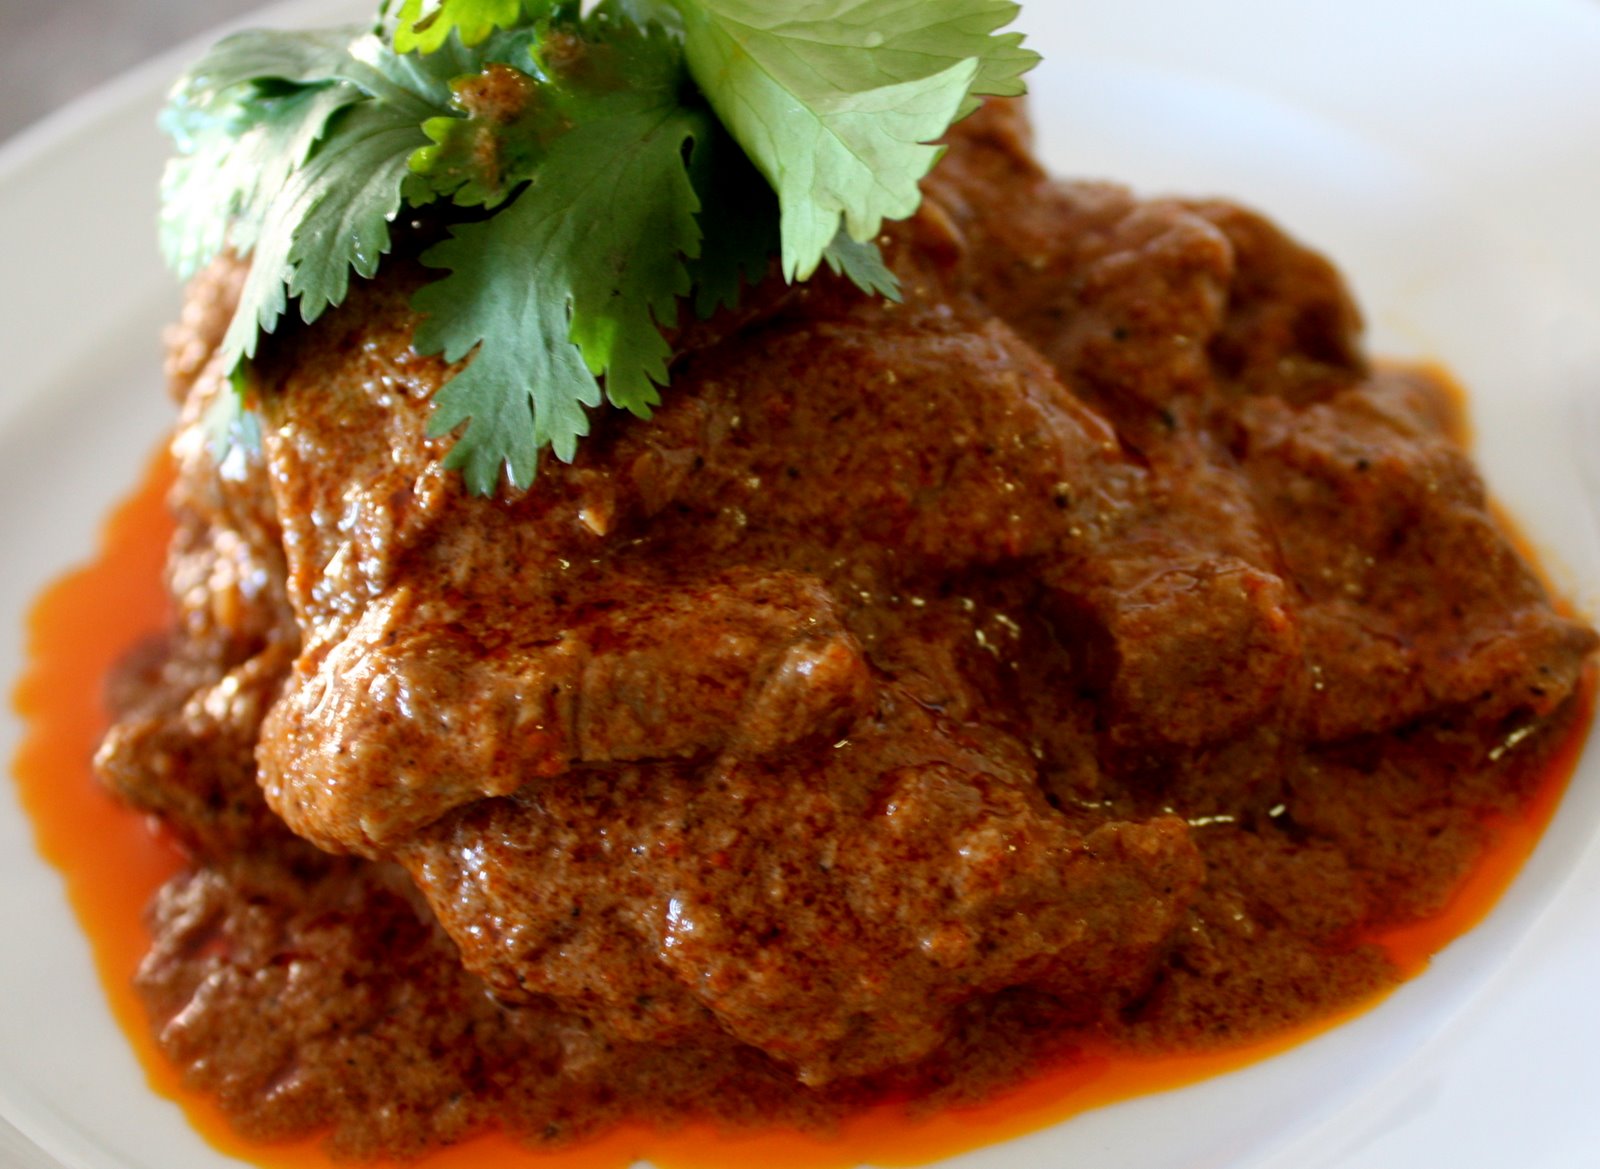
Label: daging_rendang